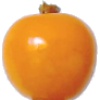
Label: physalis